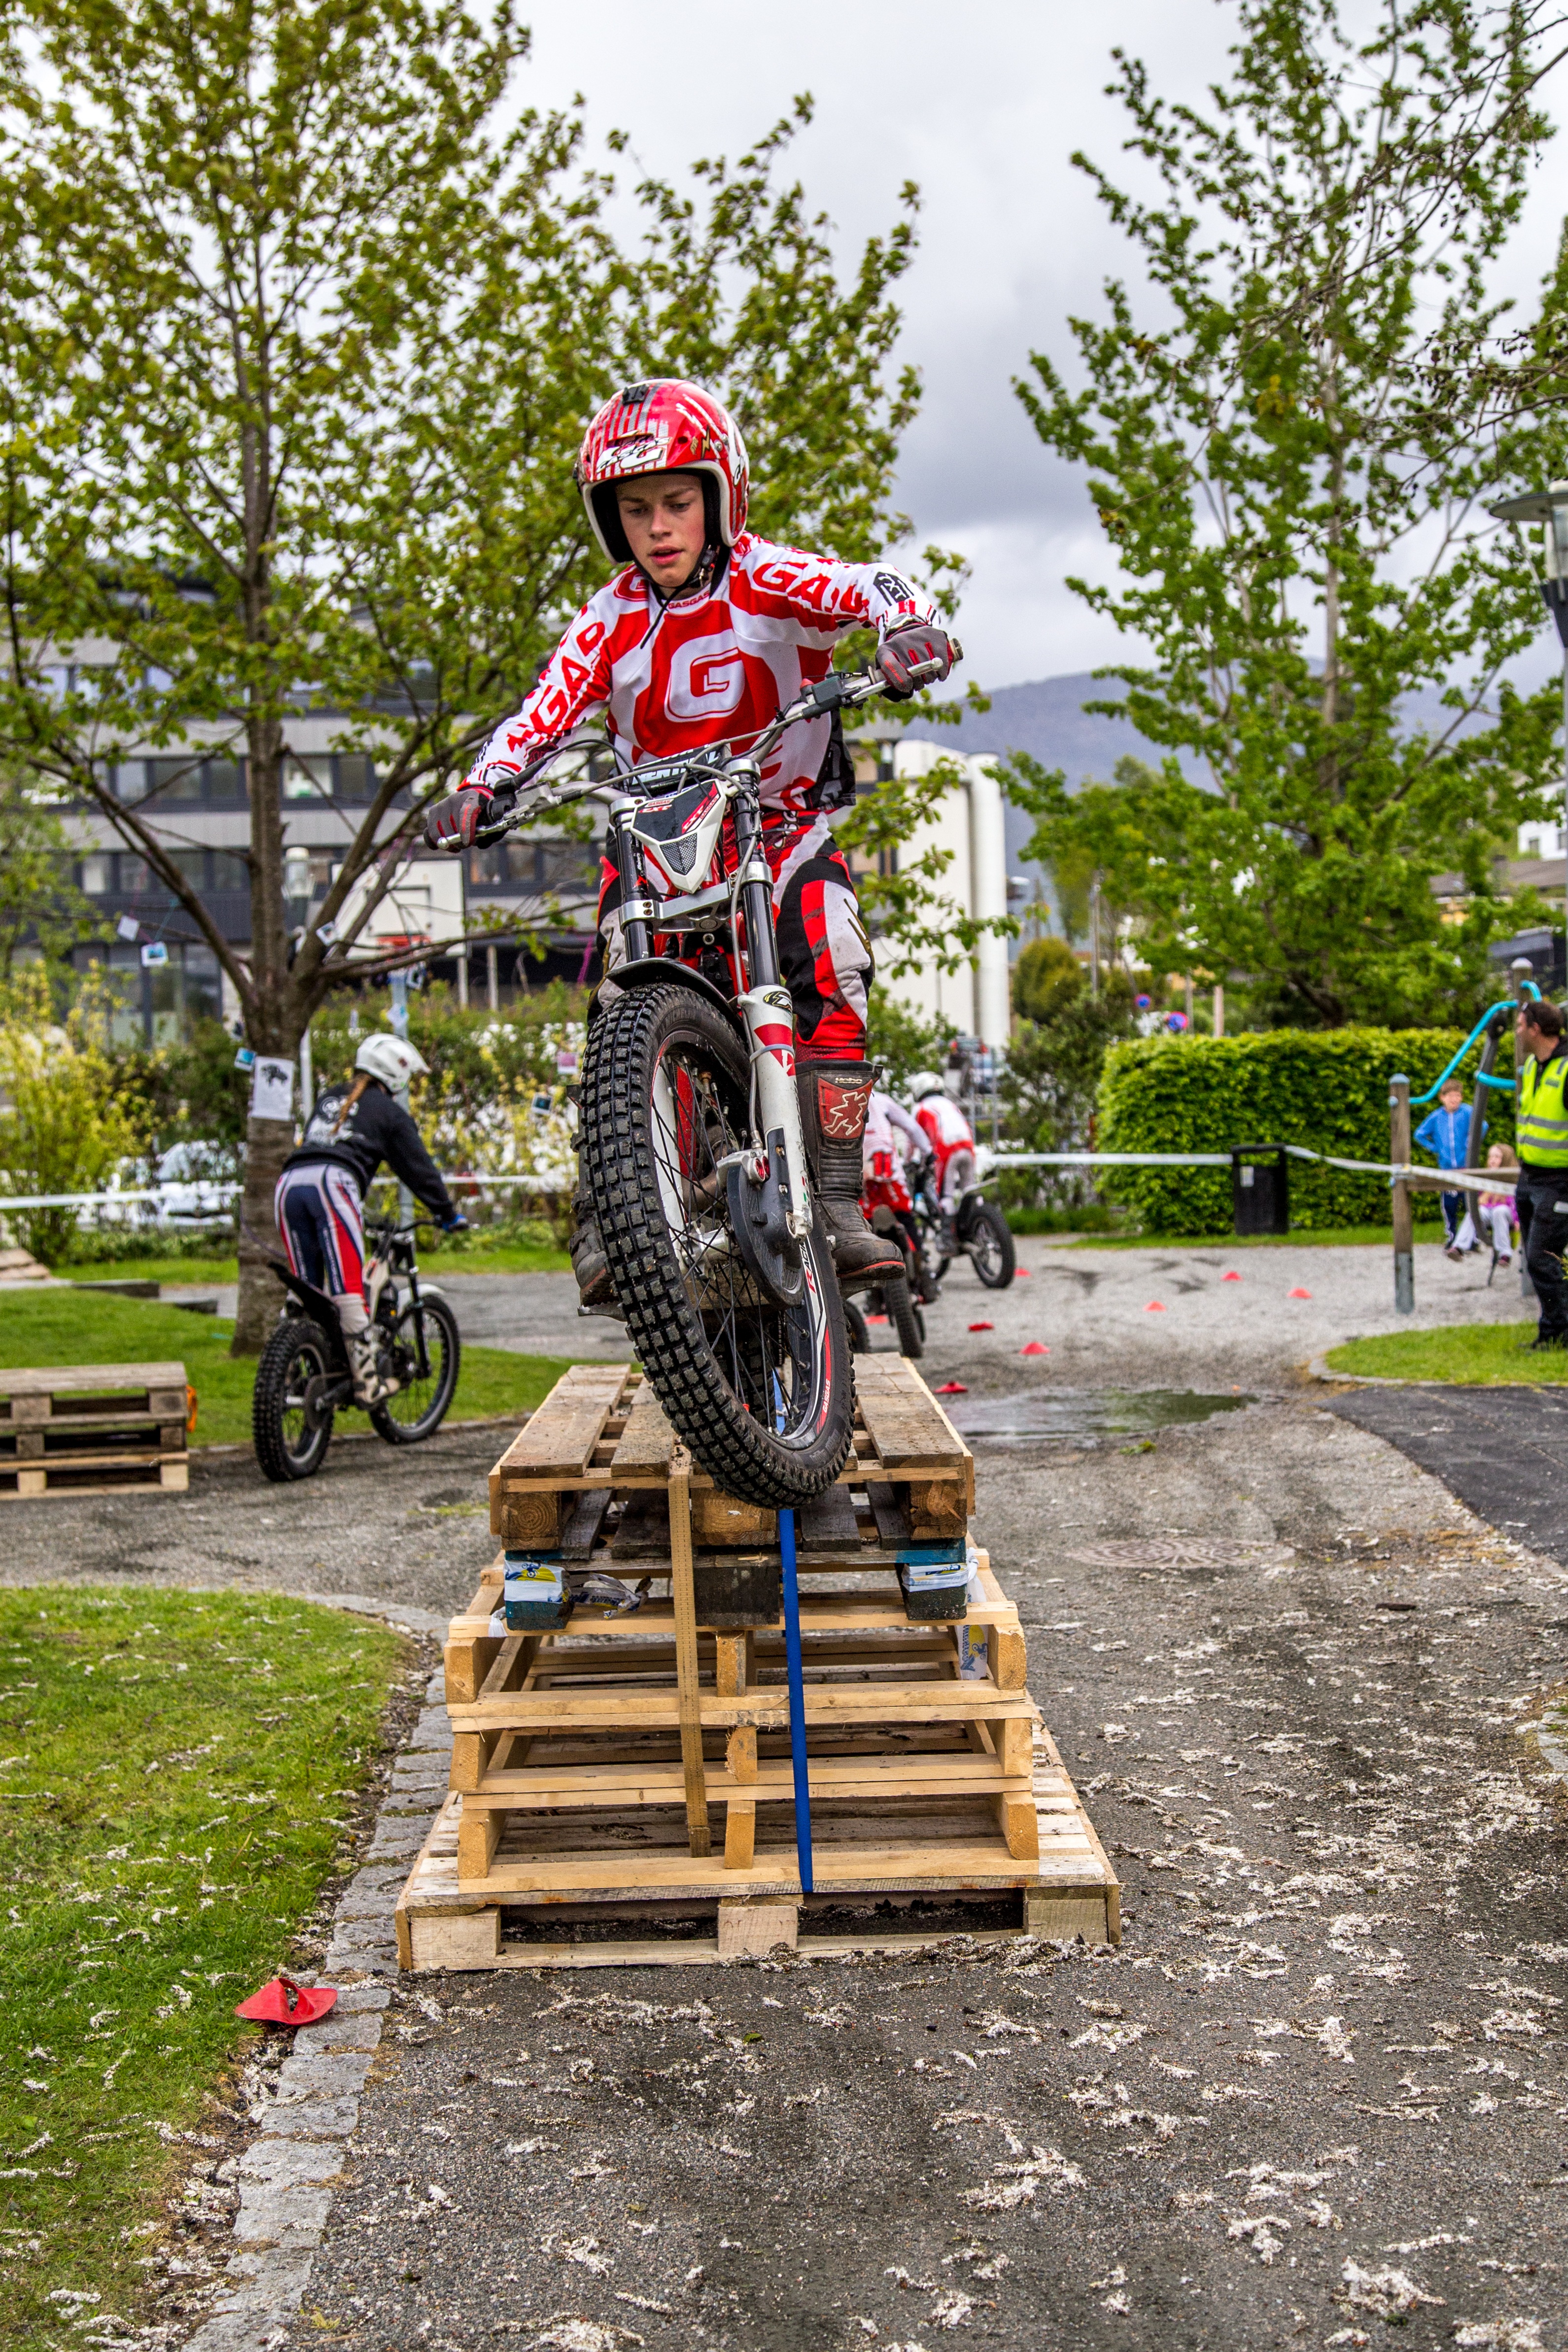
sport, bicycle, bike, vehicle, motorcycle, training, extreme, extreme sport, sports equipment, mountain bike, race, sports, racing, freeride, jumps, trial, cycle sport, downhill mountain biking, bicycle motocross, obstacle course, springboard